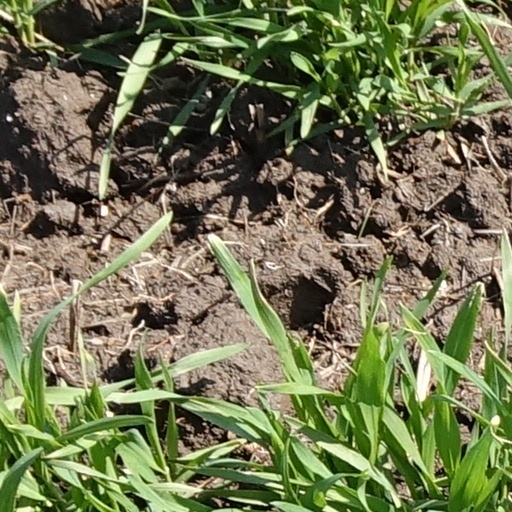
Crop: wheat